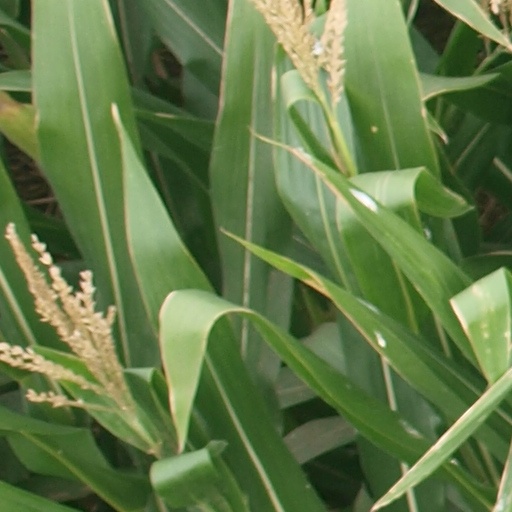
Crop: maize; corn